Anne Hutchinson

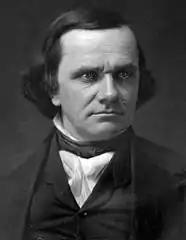
Photograph of a man with longish dark hair; he is wearing formal attire which consists of a dark vest, a white shirt, and a tie of the style worn in 1860.

In southern New York, Hutchinson's most prominent namesakes are the Hutchinson River, one of the few rivers named after a woman; the Hutchinson River Parkway was in turn named for the river. Elementary schools are named for her, such as in the Westchester County towns of Pelham and Eastchester.